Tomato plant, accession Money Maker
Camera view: tilt-top (135 deg); turntable rotation: 270 degrees
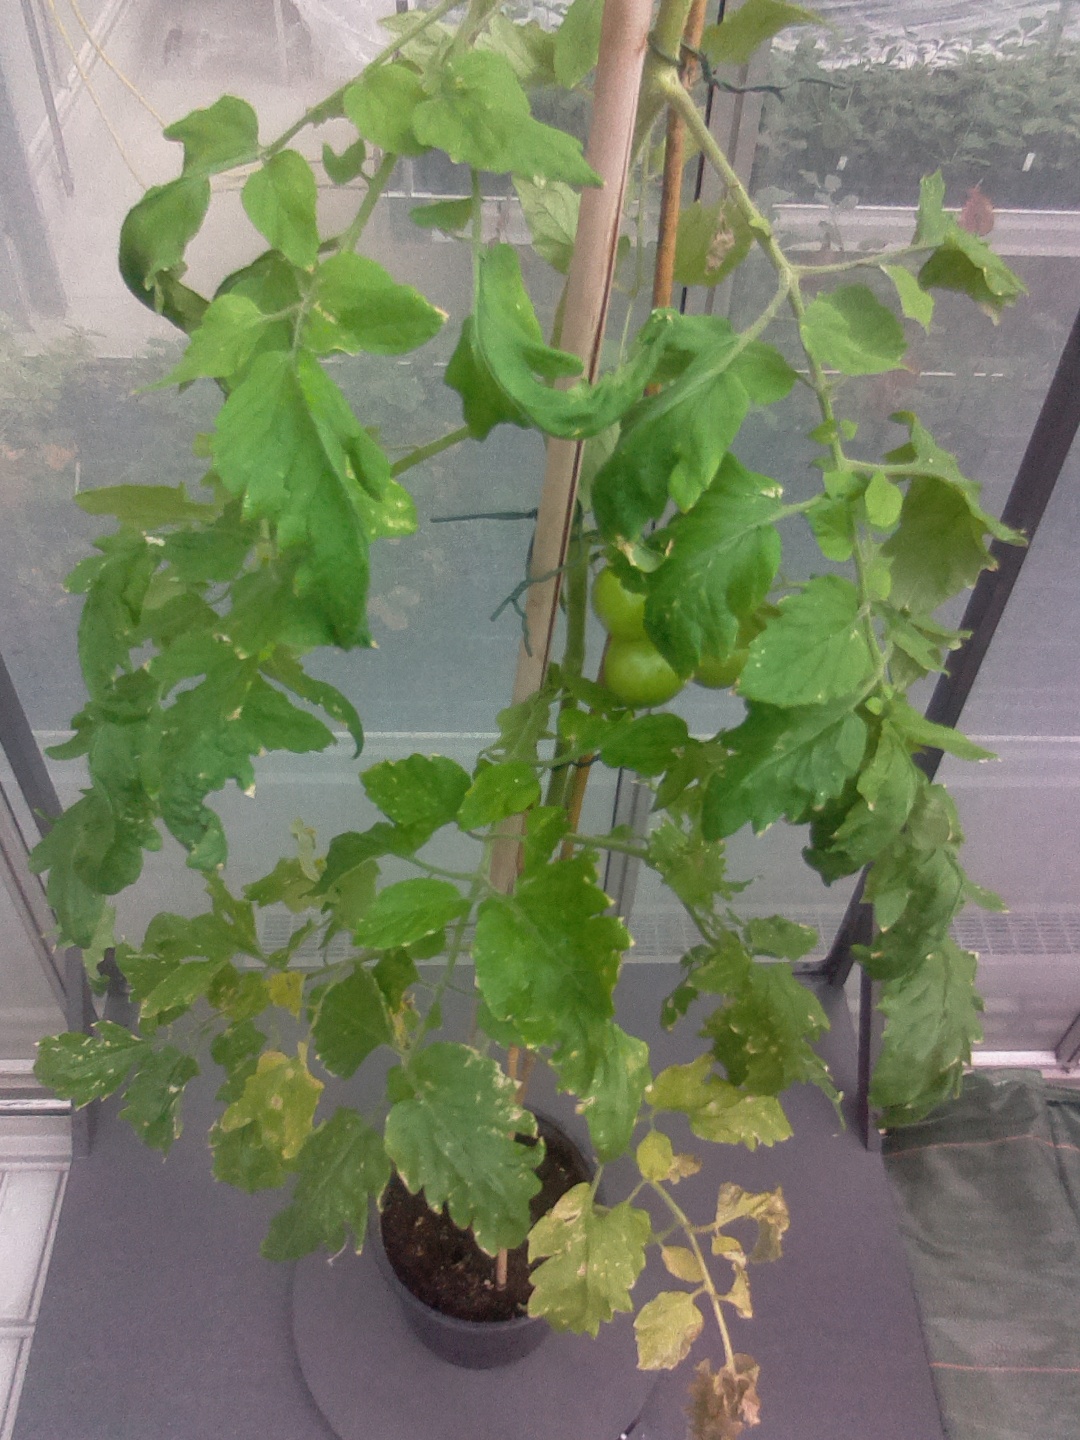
BBCH growth stage 79: 90% -100% of final fruit size